Turkish Football Championship

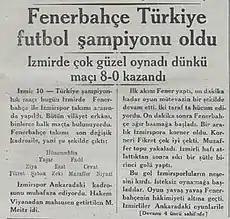
Turkish newspaper "Akşam" announcing the Turkish championship title of Fenerbahçe on 11 November 1933

The first competition was held in 1924. Qualified for the tournament were the champions of the various Turkish regional leagues. The only exceptions were Harbiye and Bahriye, the clubs of the Turkish Military Academy and Naval Academy respectively. Both clubs were included by the Turkish Football Federation (TFF) as military clubs, and not as champions of a civilian regional league. Then the competition was not held for the following two years due to insufficient funds.